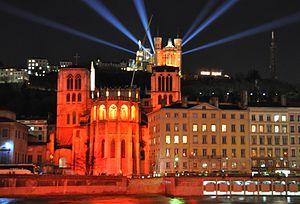
Fête des lumières. This building is indexed in the Base Mérimée, a database of architectural heritage maintained by the French Ministry of Culture,
Lyon est une commune française située dans le sud-est de la France, au confluent du Rhône et de la Saône. Siège du conseil de la métropole de Lyon, elle est le chef-lieu de l'arrondissement de Lyon, de la circonscription départementale du Rhône et de la région Auvergne-Rhône-Alpes. Ses habitants sont appelés les Lyonnais.